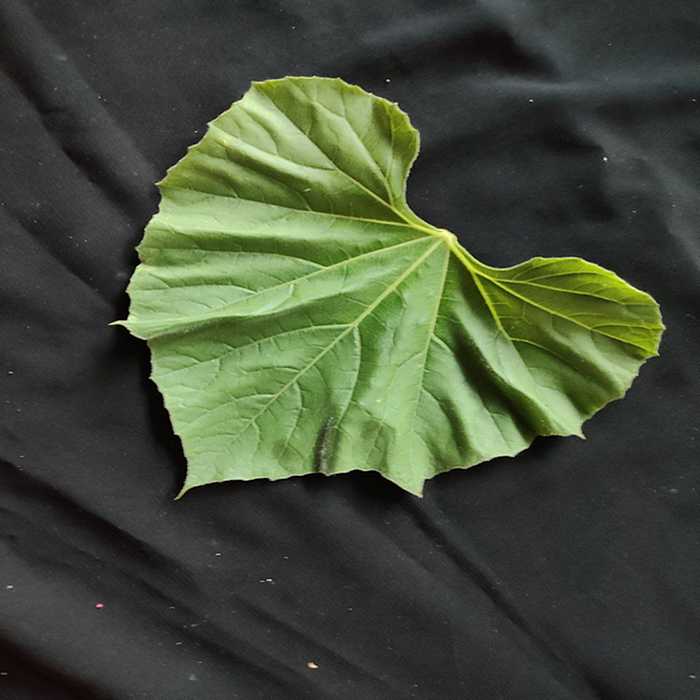
Plant: Bottle gourd
Label: Fresh leaf